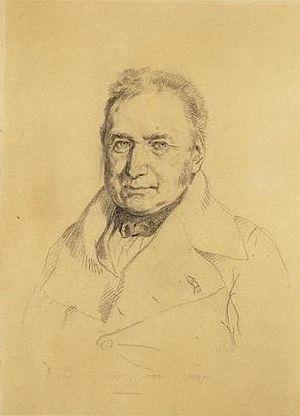
Charles-Henri Delacroix, général d'Empire (1779-1845), frère du peintre Eugène DelacroixDate Français
Charles-Henri Delacroix, était un militaire français.